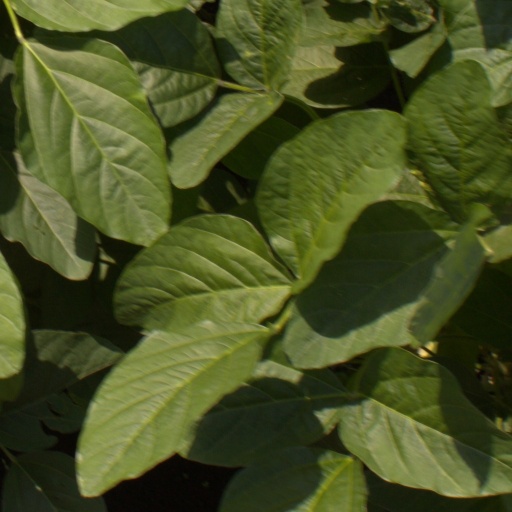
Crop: soybean